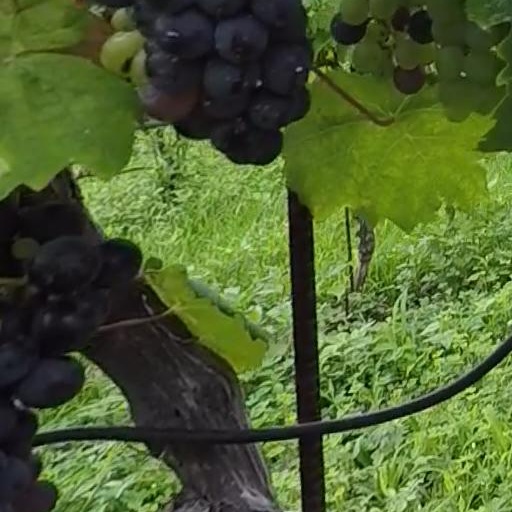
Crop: grape